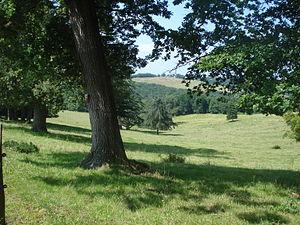
Orion est une commune française située dans le département des Pyrénées-Atlantiques, en région Nouvelle-Aquitaine.